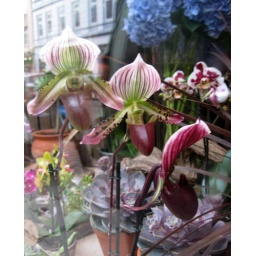
These orchids were in a shop window and are real. I like the combination of plum color, green and white.